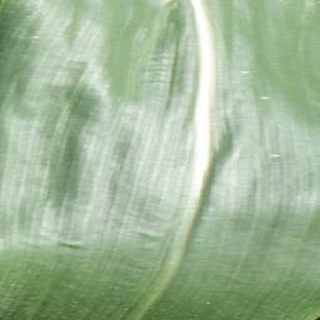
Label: healthy_corn